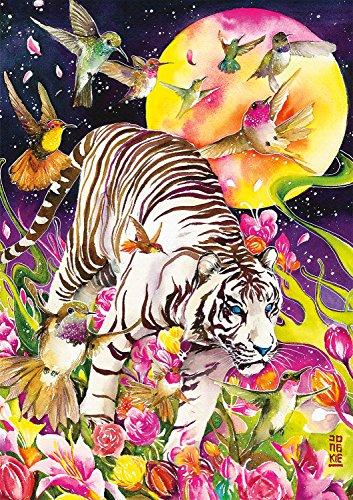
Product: Buffalo Games - Art of Play Collection - Tiger Moon - 500 Piece Jigsaw Puzzle
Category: Toys & Games | Puzzles | Jigsaw Puzzles
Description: Great Condition.
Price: $10.99
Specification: ProductDimensions:21.2x0.1x15inches|ItemWeight:3.52ounces|ShippingWeight:13.8ounces(Viewshippingratesandpolicies)|ASIN:B07BV1ZCZP|Itemmodelnumber:3761|Manufacturerrecommendedage:14months-8years